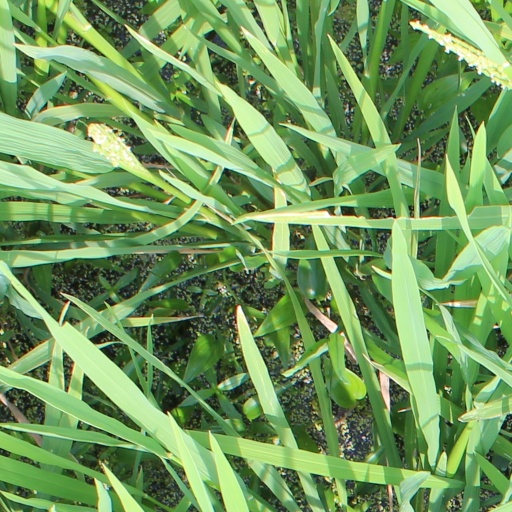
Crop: rice